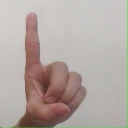
अक्षर: ड